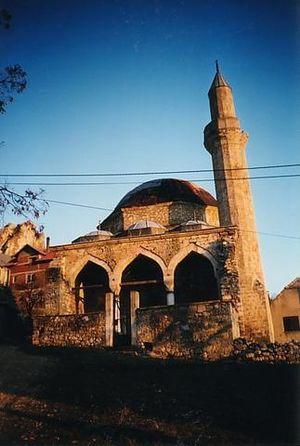
Cet article recense les monuments nationaux situés sur le territoire de la municipalité de Livno en Bosnie-Herzégovine et dans la Fédération de Bosnie-et-Herzégovine. La liste établie par la Commission pour la protection des monuments nationaux compte 22 monuments nationaux inscrits sur la liste principale et 7 monuments inscrits sur une liste provisoire.
Livno est une ville et une municipalité de Bosnie-Herzégovine située dans le canton 10 et dans la Fédération de Bosnie-et-Herzégovine. Selon les premiers résultats du recensement bosnien de 2013, la ville intra muros compte 9 045 habitants et la municipalité 37 487.
La mosquée de Bali-aga Ljubunčić, également connue sous les noms de Balaguša džamija ou de Čaršijska džamija, est située en Bosnie-Herzégovine, dans la ville de Livno et dans la municipalité de Livno. Construite entre 1530 et 1550, elle est inscrite sur la liste des monuments nationaux de Bosnie-Herzégovine.